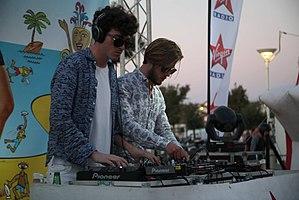
Ofenbach est un duo de musiciens français réunissant Dorian Lauduique et César de Rummel, deux amis d'enfance parisiens.